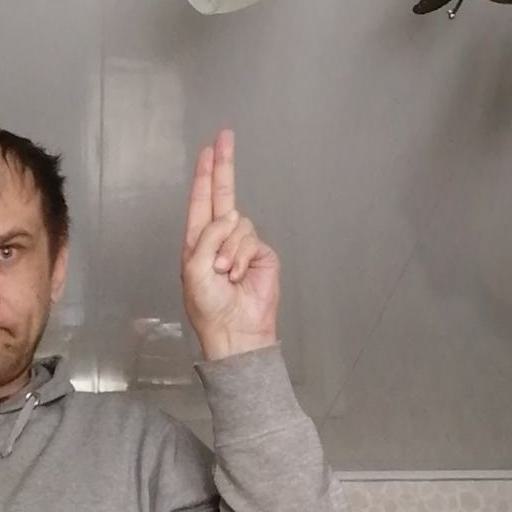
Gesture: two_up